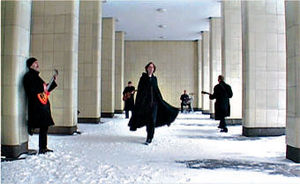
Frogstone
Frogstone (2004)
Et foto jeg har taget af bandet i Frederiksberg Rådhus' gård i 2004 i forb. med videooptagelse. Kan frit benyttes. --GaffapeadiaN 26. dec 2007, 18:25 (CET)"
"Frogstone, dansk rockband, der med et melodisk afsæt tager udgangspunkt i den britiske sangskrivertradition. Har bl.a. optrådt i TV2 programmet ""Snurre Snups Søndagsklub"" og givet interview til det legendariske P3 program ""Popshop"".